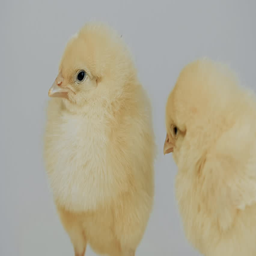
little chickens standing on closeup